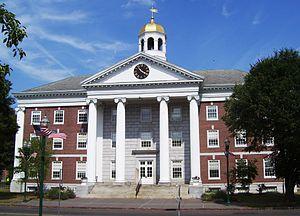
La ville d’Auburn est le siège du comté de Cayuga, dans l'État de New York, aux États-Unis. Elle comptait 27 687 habitants lors du recensement de 2010.